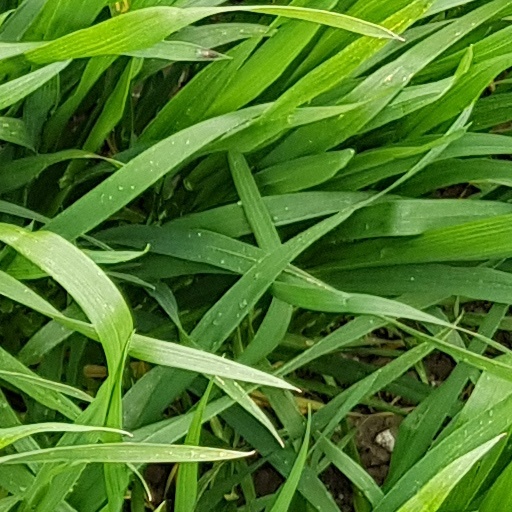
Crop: wheat